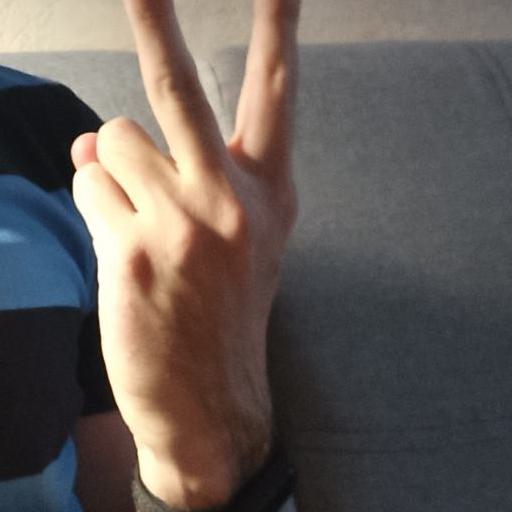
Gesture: peace_inverted